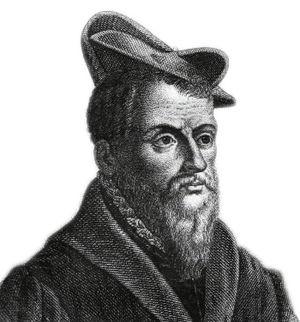
Les Observations de plusieurs singularitez et choses memorables trouvées en Grèce, Asie, Judée, Egypte, Arabie et autres pays étrangèrs est un ouvrage d'exploration botanique, zoologique et ethnographique du naturaliste français Pierre Belon, né près du Mans. De 1546 à 1549, Belon voyage en Grèce, Asie Mineure, Égypte, Arabie et Judée.
Ambroise Tardieu, né le 2 mars 1788 à Paris où il est mort le 17 janvier 1841, est un cartographe et graveur français.
Pierre Belon, né en 1517 au lieu-dit La Souletière à Cérans-Foulletourte près du Mans et mort en avril 1564, est un naturaliste français. Esprit très en avance sur son époque, il est considéré comme l'un des plus grands scientifiques du XVIᵉ siècle.